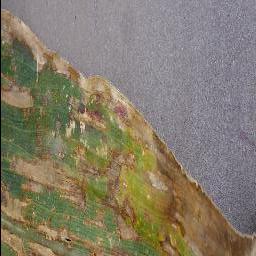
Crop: corn
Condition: (maize)_cercospora_spot_gray_spot